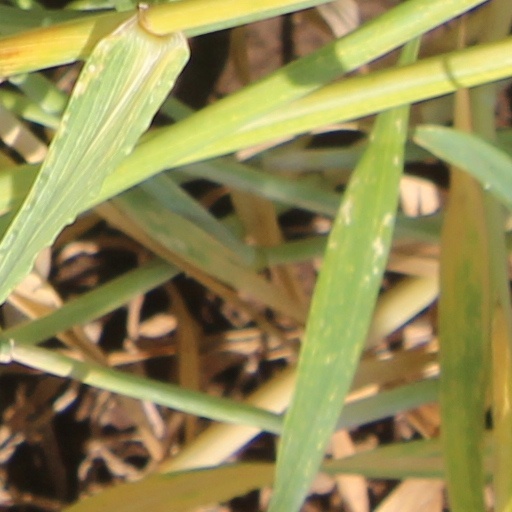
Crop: wheat